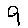
Label: 9